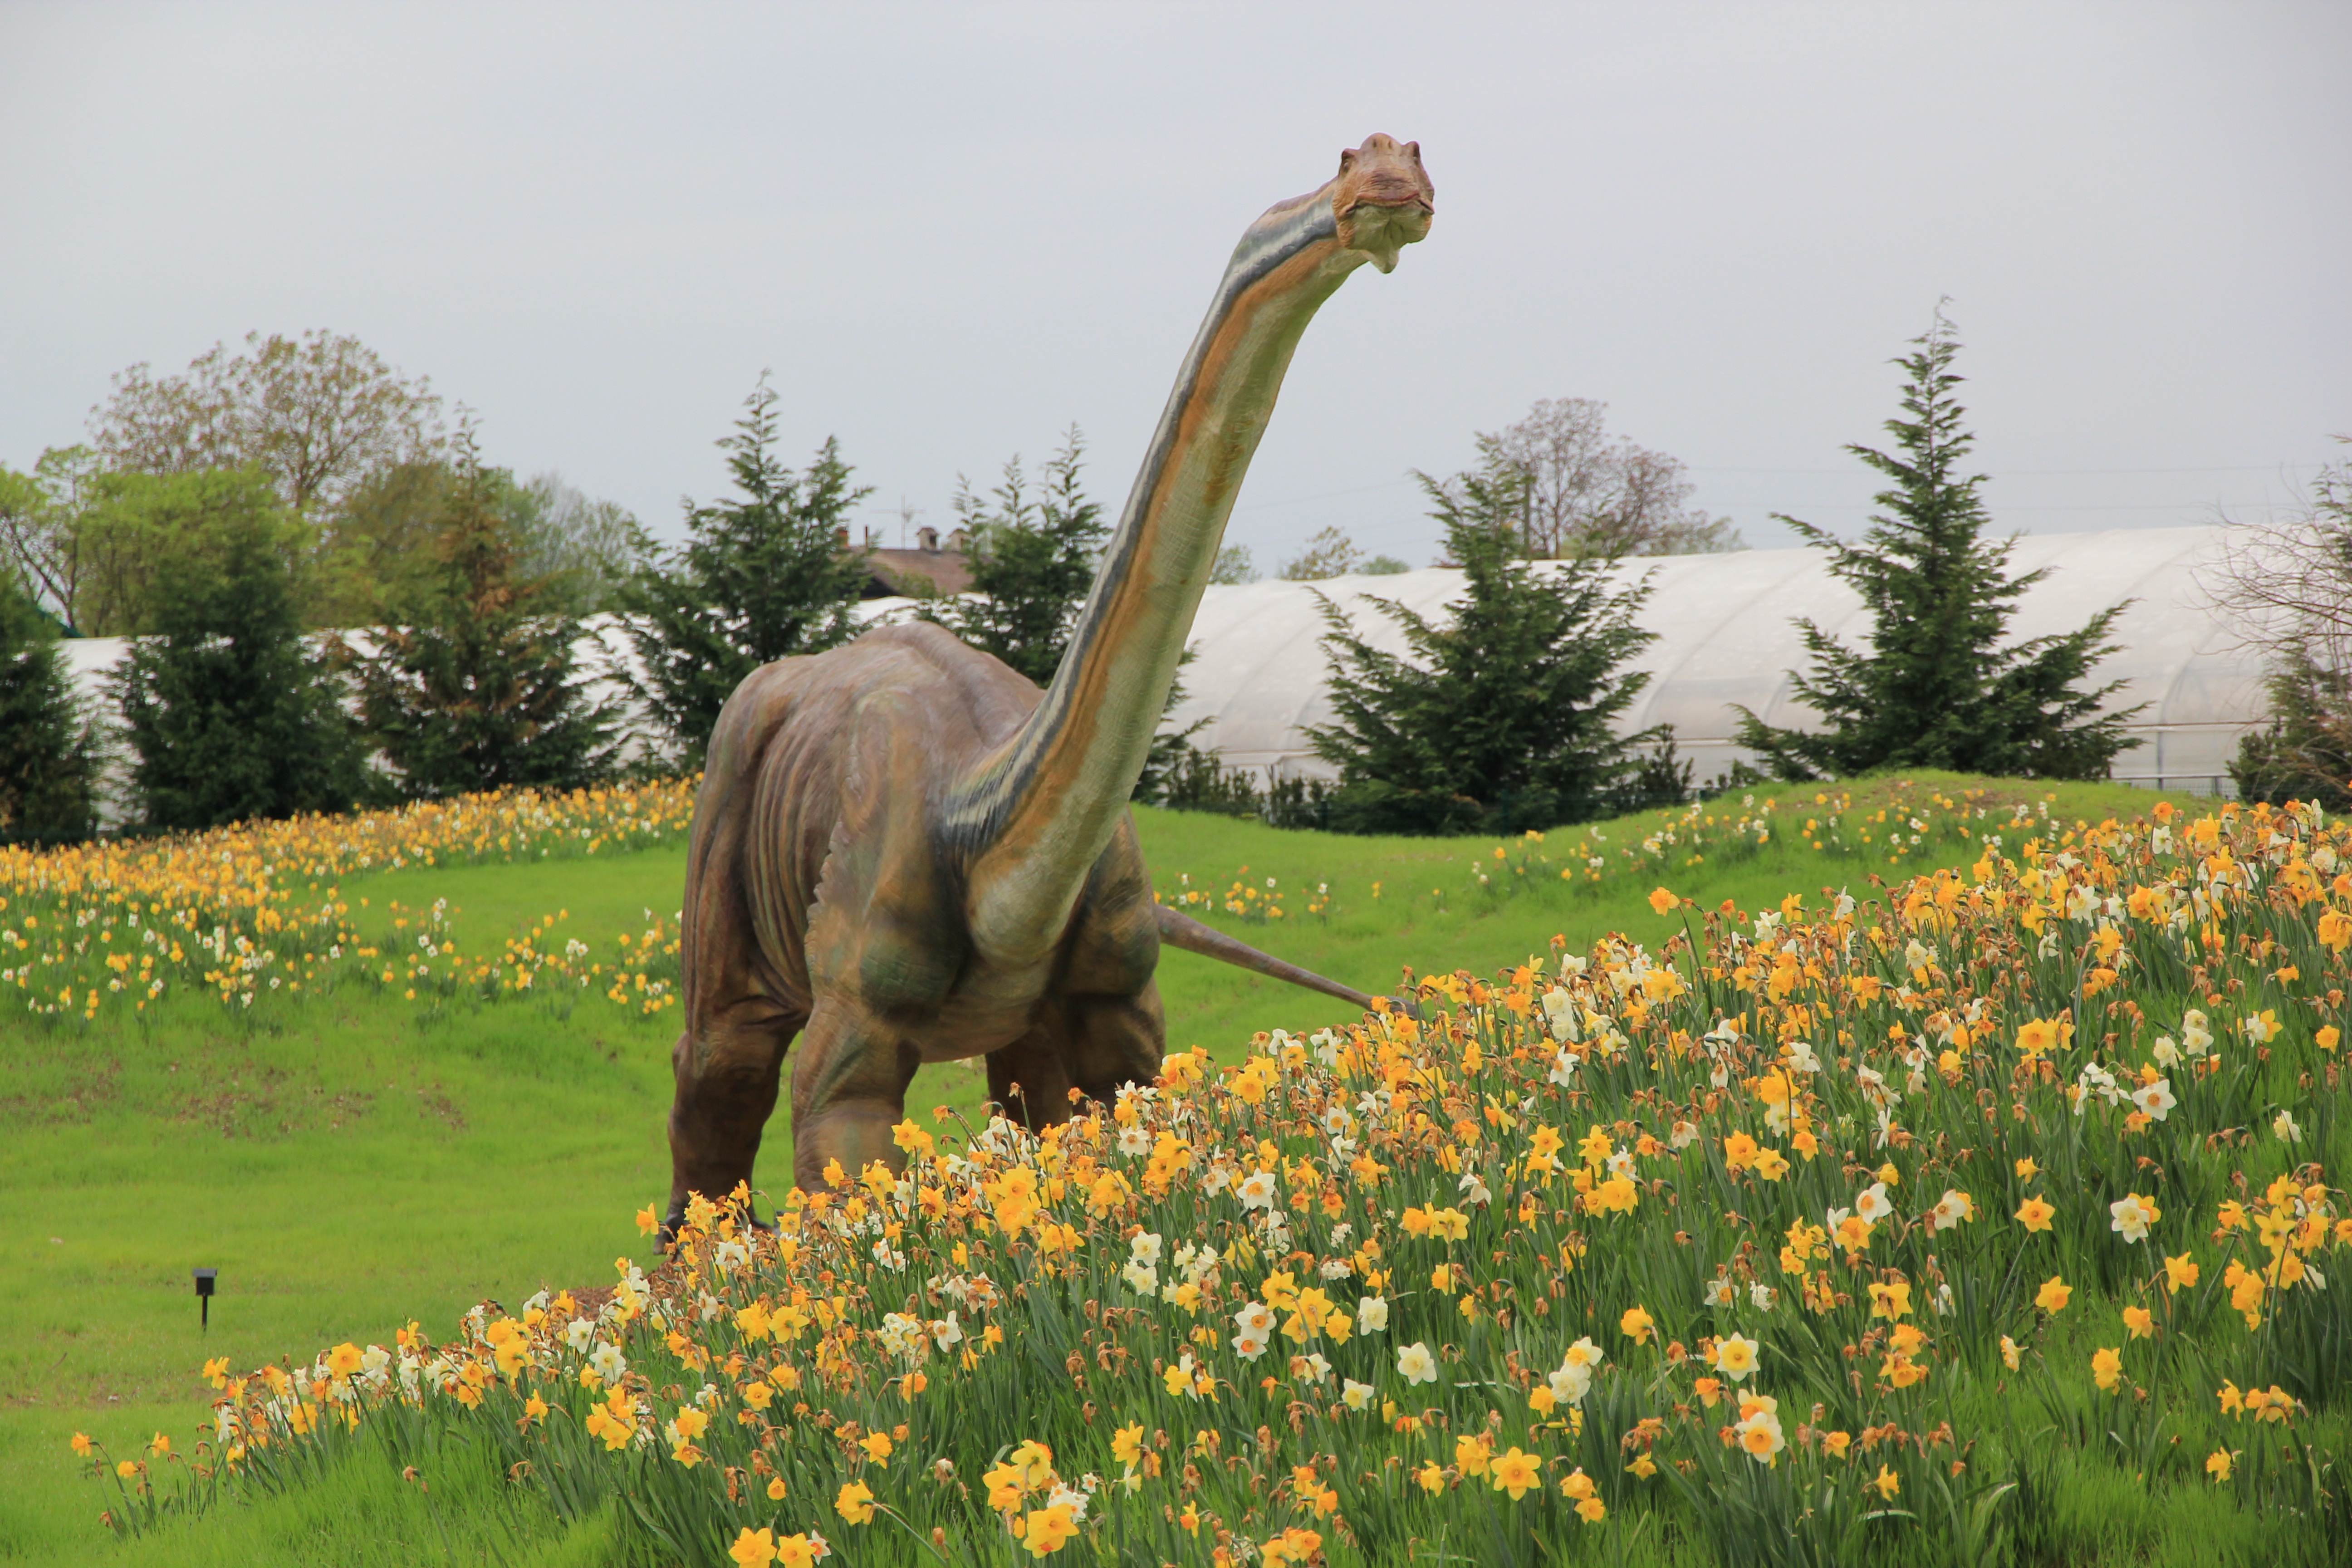
meadow, prairie, flower, wildlife, statue, grazing, fauna, savanna, plain, grassland, dinosaur, jurassic park, flowering field